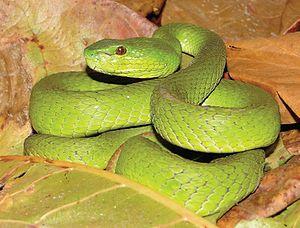
Trimeresurus insularis est une espèce de serpents de la famille des Viperidae.